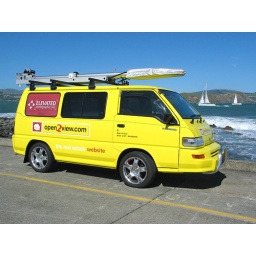
Chase in van Plim pole 1b